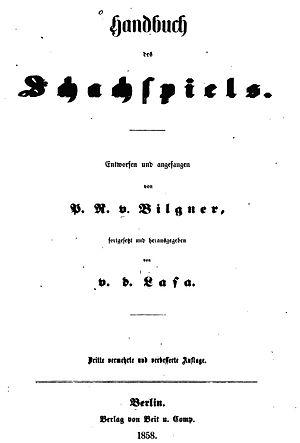
Le Handbuch des Schachspiels est une encyclopédie du jeu d'échecs dont la première édition parut à Berlin en 1843. Il fut publié par Tassilo von der Lasa qui poursuivait le travail initial accompli par Paul Rudolf von Bilguer, mort en 1840.